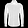
Label: Shirt